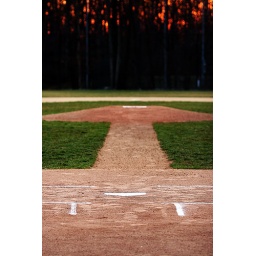
home plate under the lights at Povich Field